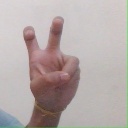
अक्षर: ई